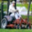
Label: lawn_mower